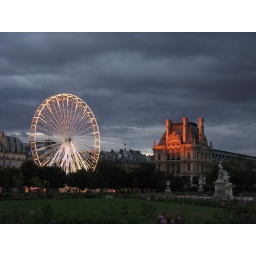
Twilight. Sunset in the park in front of the Louvre, we got to see the beautiful orange sunset over the gray sky.